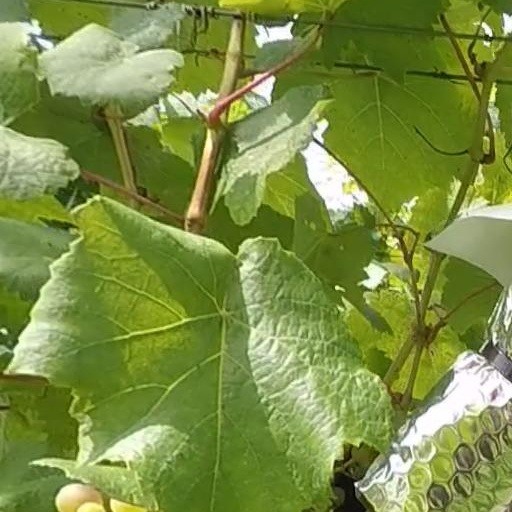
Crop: grape